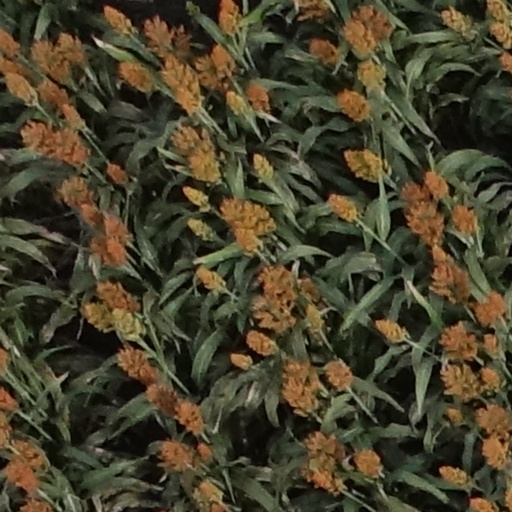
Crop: sorghum